Vijoo Krishnan

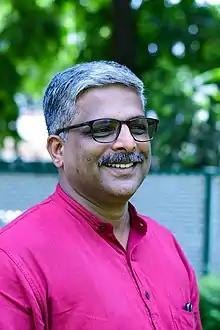
Vijoo Krishnan in 2022

After earning his PhD, Vijoo Krishnan joined St Joseph's College, Bangalore and there he became the Head of the post-graduate department of political science. After Gujarat 2002 riot, Vijoo Krishnan along with Dr. Kamal Mitra Chenoy, Vishnu Nagar and Prasenjit Bose headed the two day fact finding team of SAHMAT (Safdar Hashmi Memorial Trust) in Ahmedabad. This committee claimed that 2002 Gujarat riots is not a communal riot but a pogrom. He was the one to expose the religious profiling of a Muslim boy named Sajid by the Bangalore police in connections with the 25 July 2016 serial bomb blast in the city. From 2009 onwards, Vijoo Krishnan is working close with agrarian issues and other matters concerning peasants. He is a frequent contributor to The Frontline Magazine, The Hindu on Agrarian issues. Krishnan played a crucial role in organising the peasant long march in Maharashtra, massive protests in Rajasthan, Karnataka, Madhya Pradesh, Uttar Pradesh and Delhi. The Mazdoor Kisan Sangharsh rally conducted in Delhi and Delhi Chalo March (29-30 November 2018) was two major important events. He warned the Maharashtra government of bigger peasant movements if they roll back from the promises after Kisan Long March. The Kisan march in Delhi witnessed a participation of more than one lakh farmers. Around 300 districts in India witnessed the intensification of struggles led by All India Kisan Sabha in recent past. The farmers march has given Vijoo Krishnan a celebrity status and a lot of appreciations from Bollywood (including Sanjay Khan). He is also involved with the activities of the People's Resistance Forum against Free Trade Agreements. He along with Medha Patkar demanded amendments in Land Acquisition Act 2013.